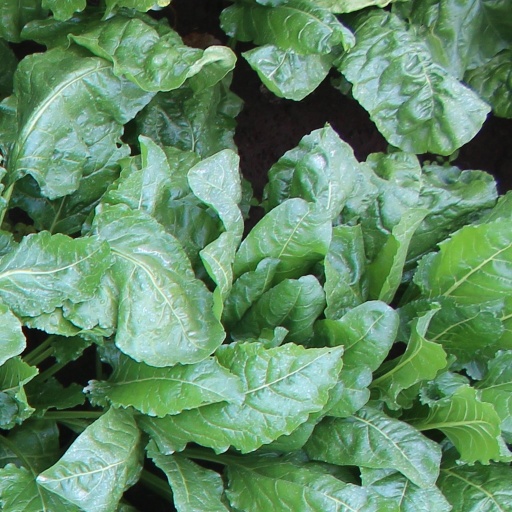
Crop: sugar beet